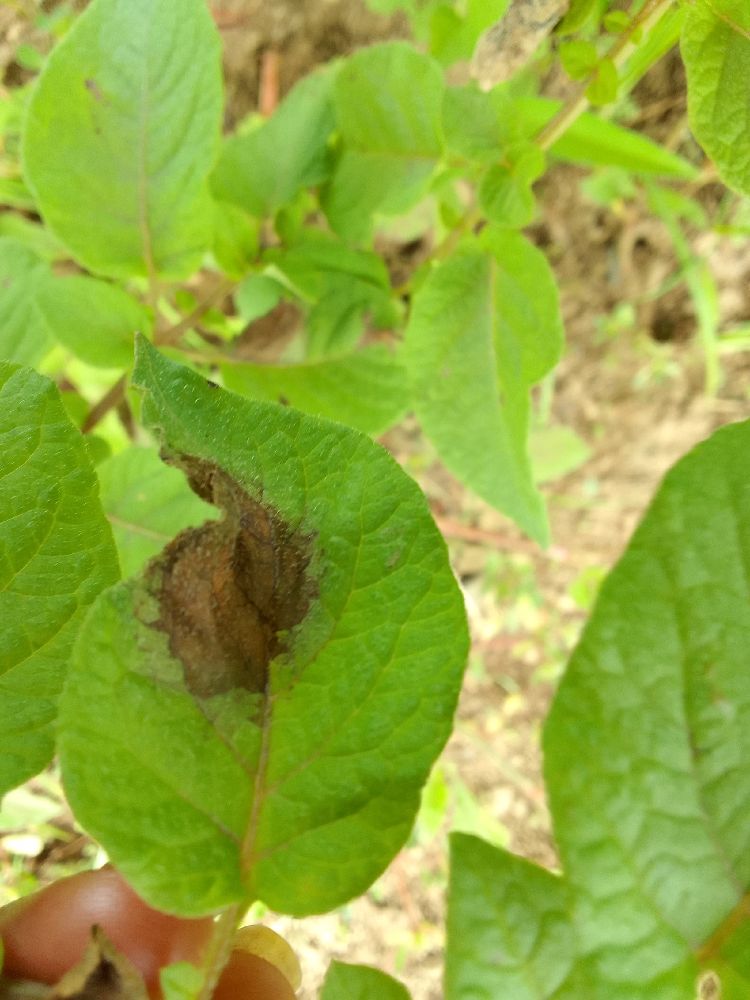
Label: Late blight